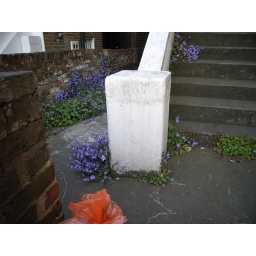
orange recycling bag in front of steps